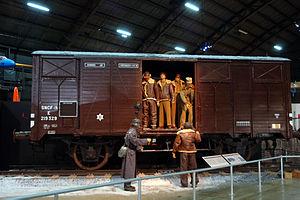
Un wagon couvert est un type de wagon ferroviaire constitué d'une caisse, généralement en bois, couverte d'un matériau étanche permettant de transporter des marchandises craignant l'eau ou d'une certaine fragilité. Dans certaines circonstances, ces wagons furent amenés à transporter des hommes. Afin de permettre chargements et déchargements, ce type de wagon comporte une ou deux portes de grande largeur par côté.
Cet article relate du traitement des prisonniers de guerre au cours de la Seconde Guerre mondiale.